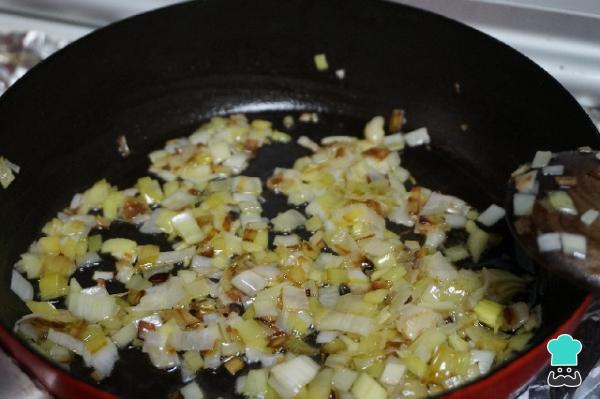
Ponemos una sartén con un poquito de aceite, y cuando esté caliente pondremos a pochar el puerro a fuego medio, con cuidado de que no se nos queme.